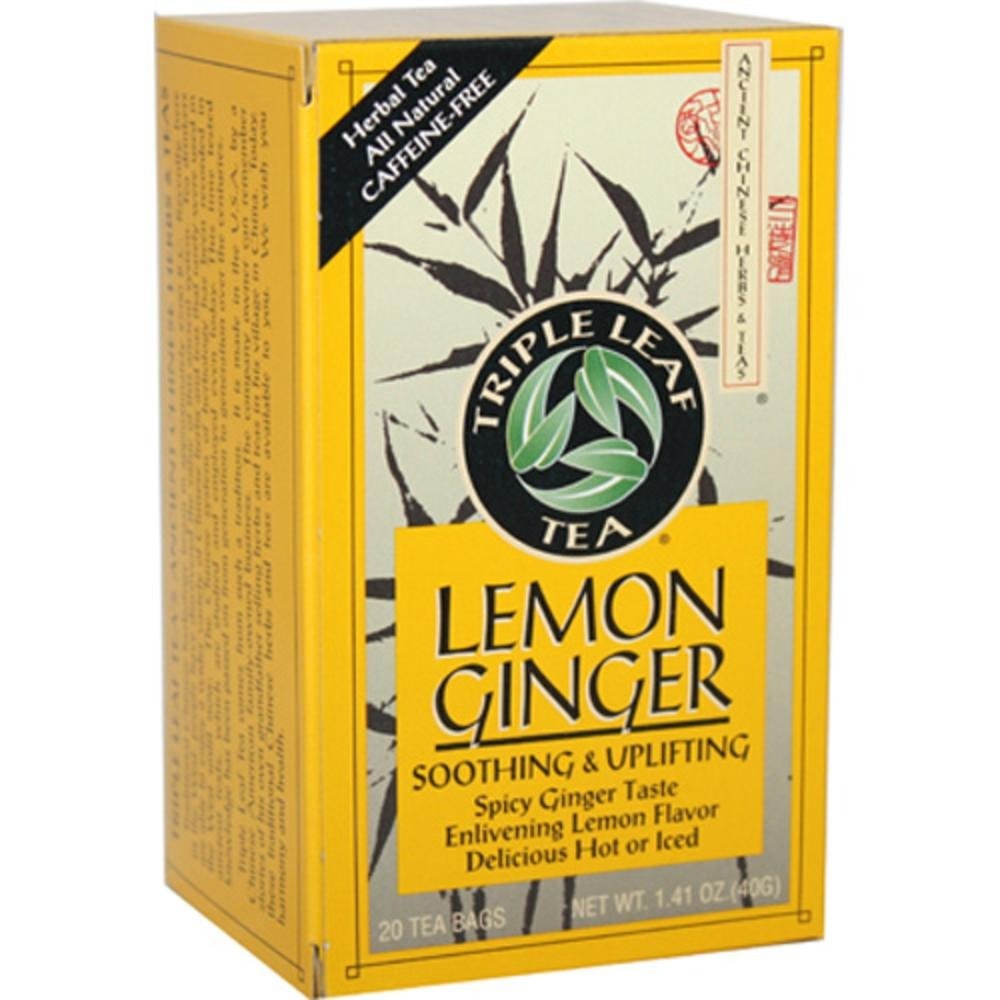
Item Name: Tea ; Lemon Ginger
Value: 6.0
Unit: Count

Price: 9.99